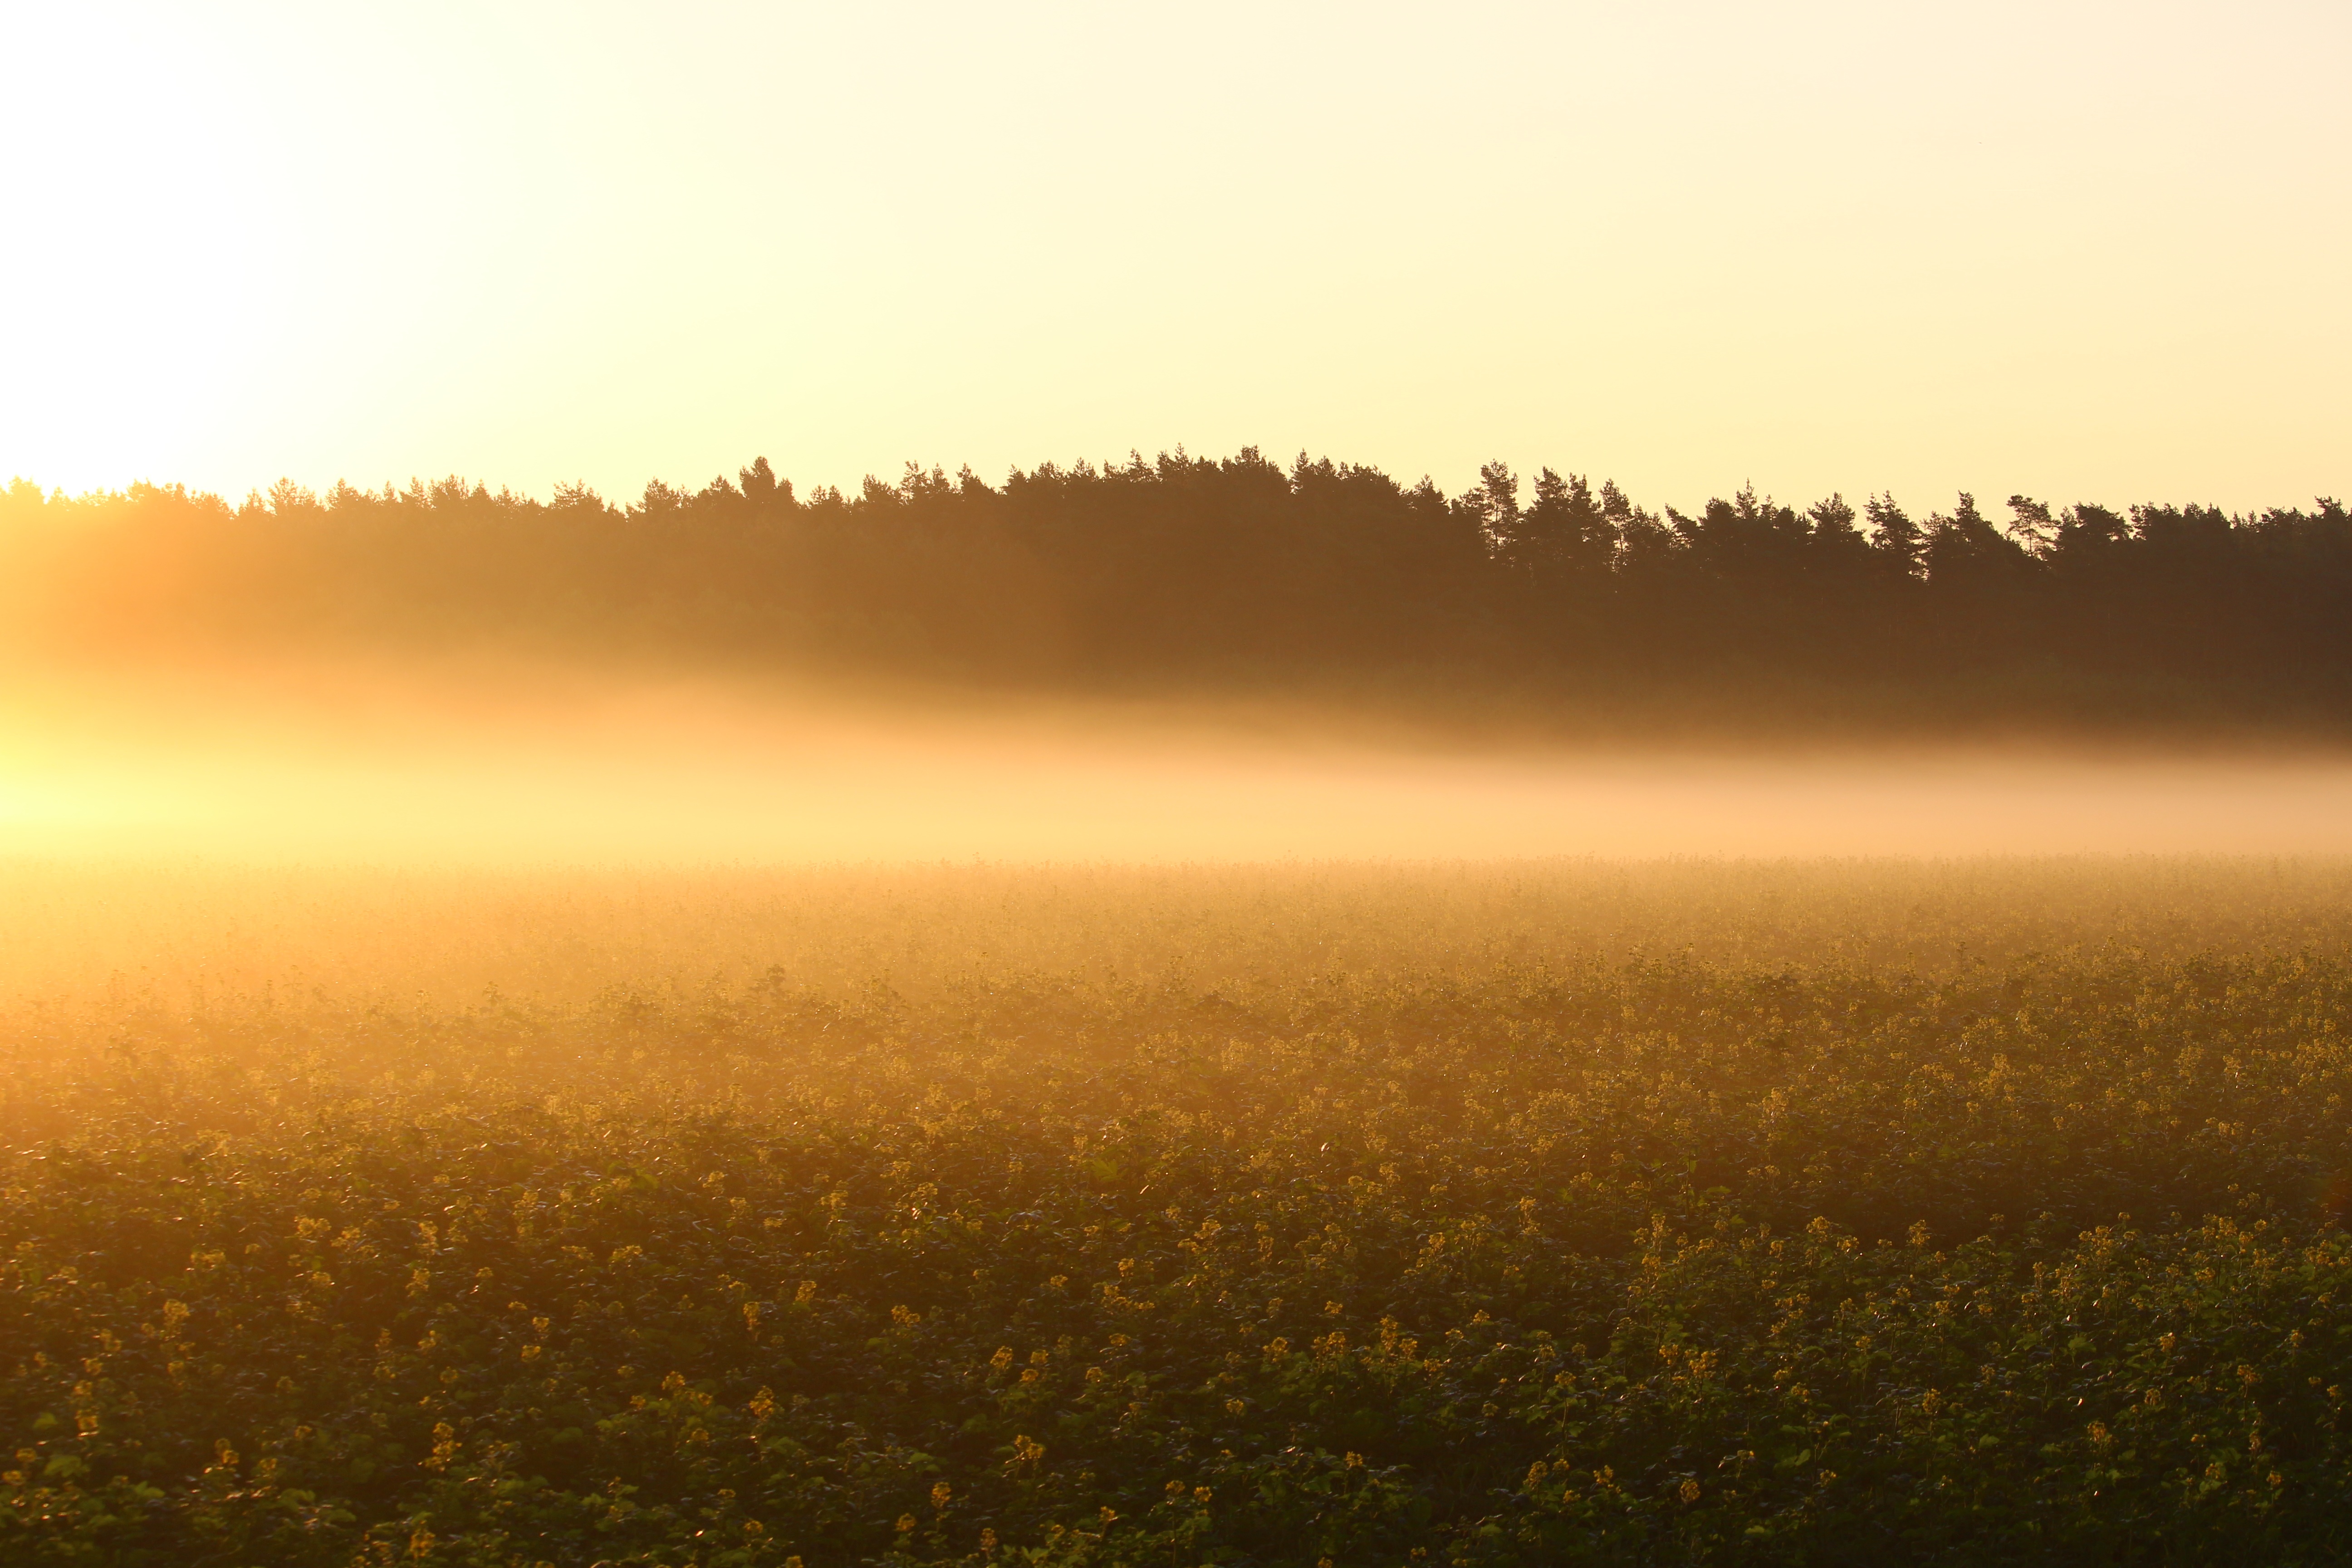
tree, nature, grass, horizon, light, cloud, sun, fog, sunrise, sunset, mist, field, meadow, prairie, sunlight, morning, hill, dawn, atmosphere, dusk, evening, haze, plain, grassland, mood, rural area, atmospheric phenomenon